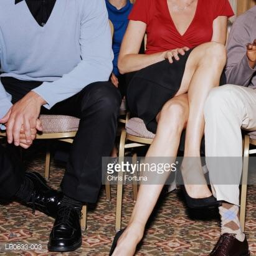
does it matter which way a girl crosses her legs when sitting next to you ?